Bengali Hindu wedding

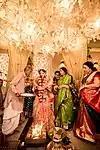

Saat Paake Ghora, also known as Saat Paak, is a crucial ritual in a traditional Bengali wedding, symbolizing the bond between the bride and groom. The ritual begins with the bride, seated on a low wooden stool called pidi, being gently lifted by her brothers and taken around the groom in seven complete circles. This act signifies the couple becoming securely intertwined with each other, reflecting their commitment to each other for life. In the Agni ritual, the couple takes seven rounds around the sacred fire (Yagna), reaffirming their vows. Each circle represents a promise for a prosperous and harmonious life together. The ritual is an important moment in the wedding ceremony, representing the couple’s joint commitment and unity as they embark on their shared journey through life.